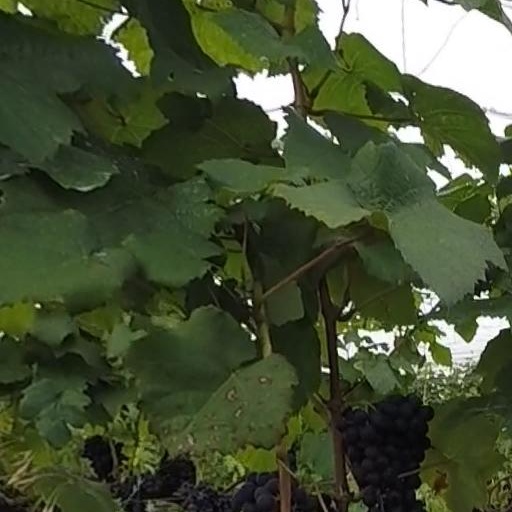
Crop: grape